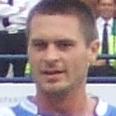
Age: 22